Greenport Village Historic District

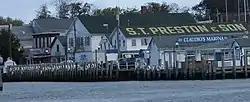
Greenport Village Historic District, October 2008

Greenport Village Historic District is a national historic district located at Greenport in Suffolk County, New York. The district has 254 contributing buildings. It contains a large, dense collection of largely unchanged structures from about 1750 to the 1930s. It includes a simple 18th and 19th century settlement period house, a large representative mixture of mid- to late-19th century residential design, a small Main Street commercial district, and architecturally distinctive churches and institutional buildings.